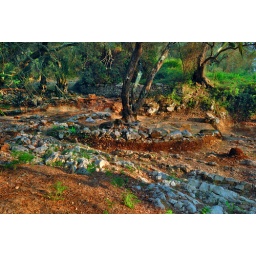
The road to Erimitis Neolithic burial ground in Olive grobe Magazia